John H. Marshall (politician)

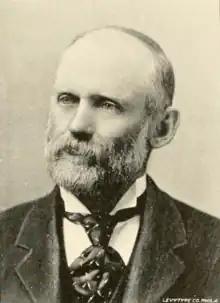
Marshall in a 1895 publication

John Henry Marshall (January 19, 1841 – December 23, 1913) was an American politician from Pennsylvania. He served as a member of the Pennsylvania House of Representatives, representing Chester County from 1895 to 1898.